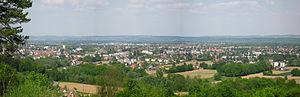
Leibnitz est une ville de la province de Styrie, et chef-lieu du district de Leibnitz.